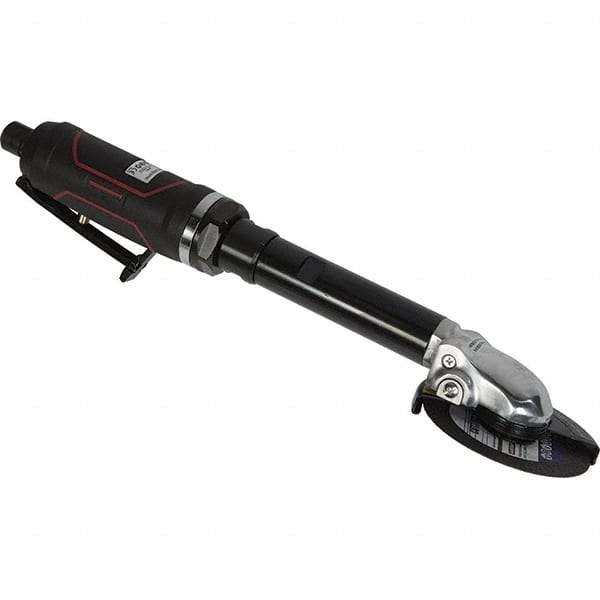
Jet - 4" Wheel Diam, 14,000 RPM, Electric Cutoff & Cutoff-Grinder Tool - Straight Handle, 1/4 NPT Inlet
Item #: 31224330 Brand: Jet Model #: 505483 Exact Tooling IR#: 04 Product Specifications Type of Power Electric Handle Type Straight Speed (RPM) 14000 Wheel Diameter (Inch) 4 Air Consumption (CFM) 5.30 Air Pressure (psi) 90.00 Inlet Size (NPT) 1/4 Battery Included No PSC Code 5130
Brand: JET
Category: Hardware > Tool Accessories > Shaper Accessories > Shaper Cutters > Straight Cutters